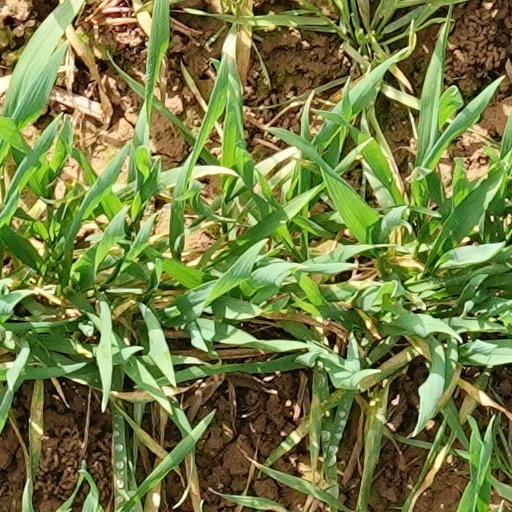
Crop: wheat